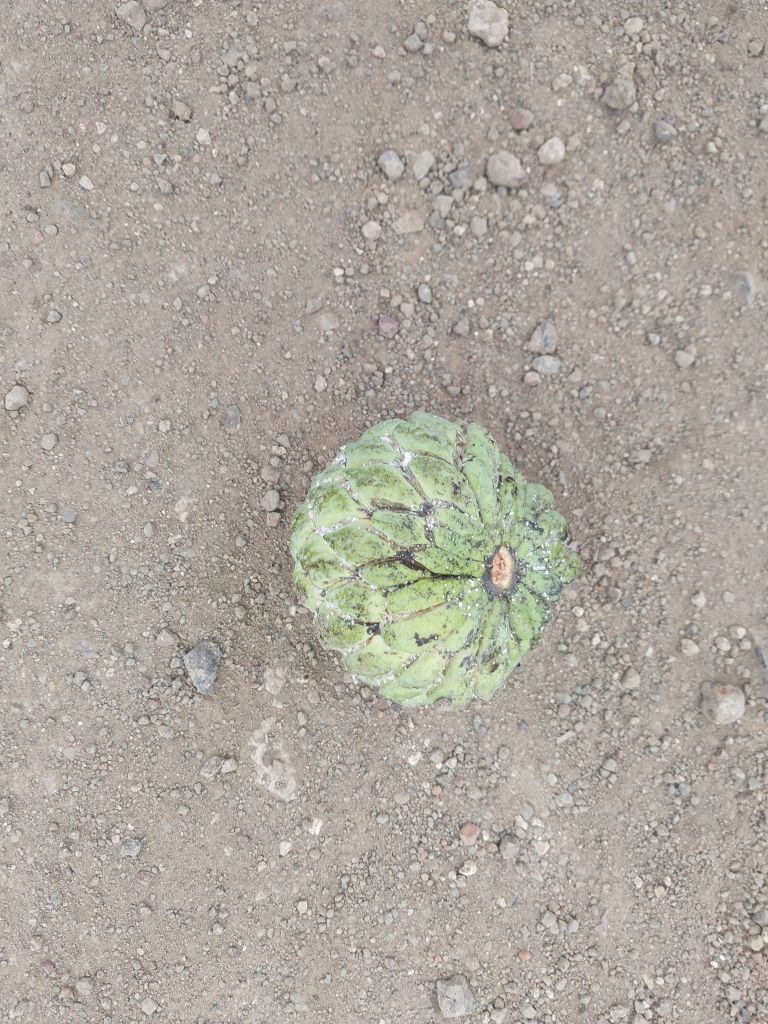
Disease label: Leaf spot on fruit